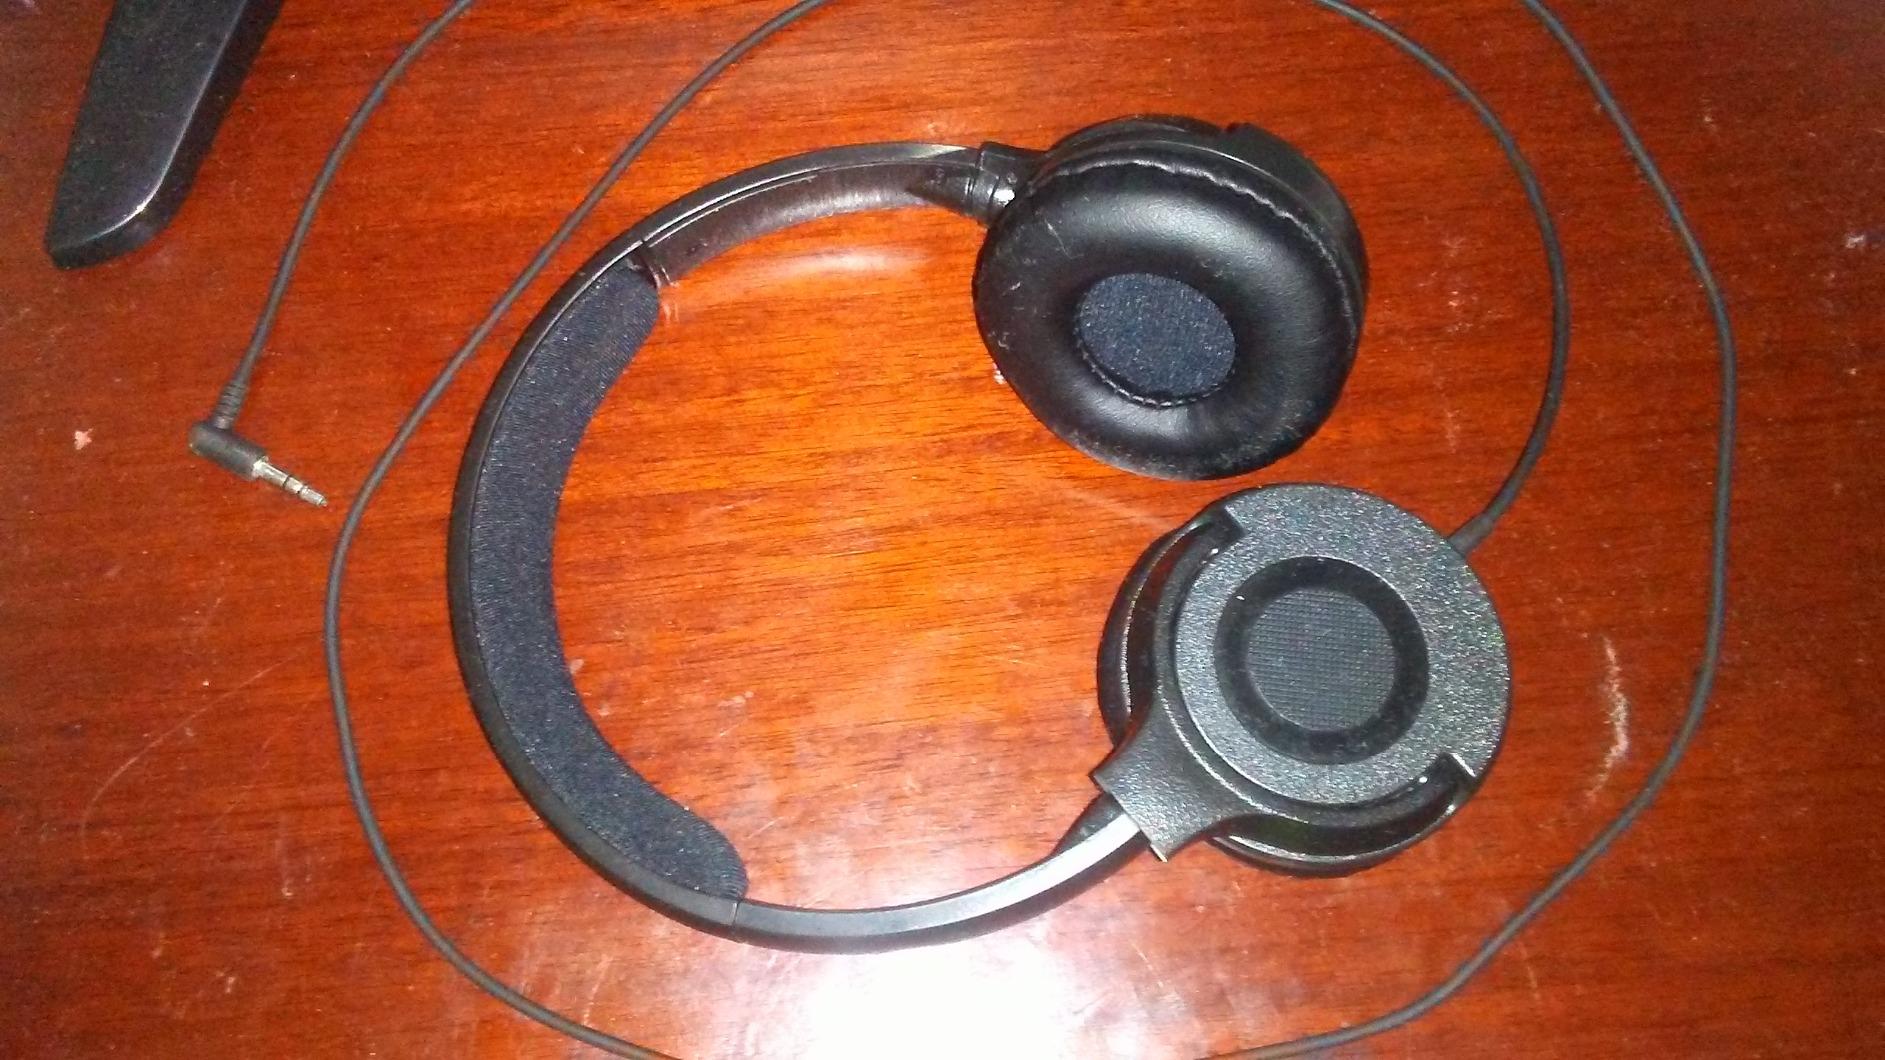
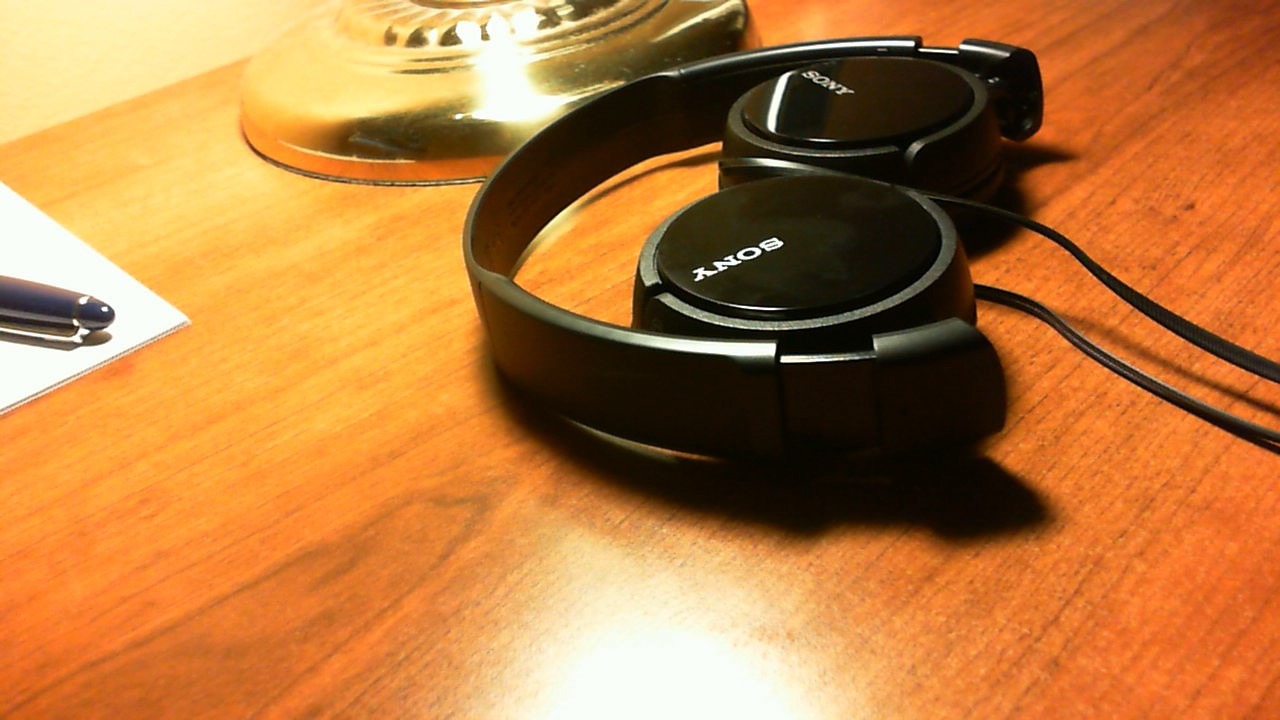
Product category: headphones
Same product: no